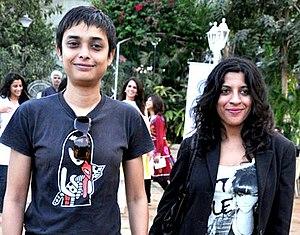
Reema Kagti, née en 1972, est une réalisatrice et scénariste indienne qui travaille à Bollywood.